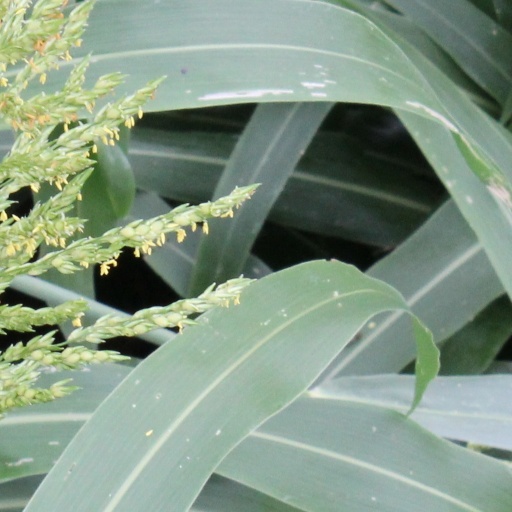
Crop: sorghum